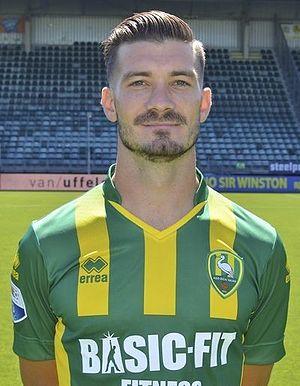
Édouard Duplan, né le 13 mai 1983 à Athis-Mons, est un footballeur français, jouant dans le club néerlandais du RKVV Westlandia, en quatrième division.